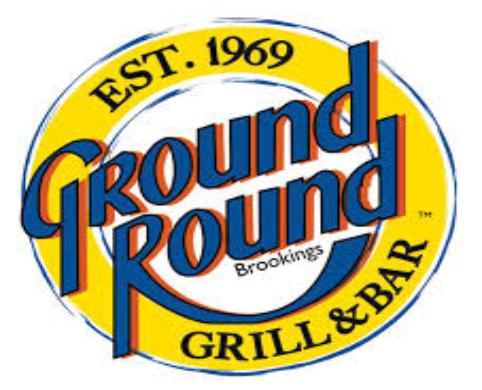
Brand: Ground Round
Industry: Electronic